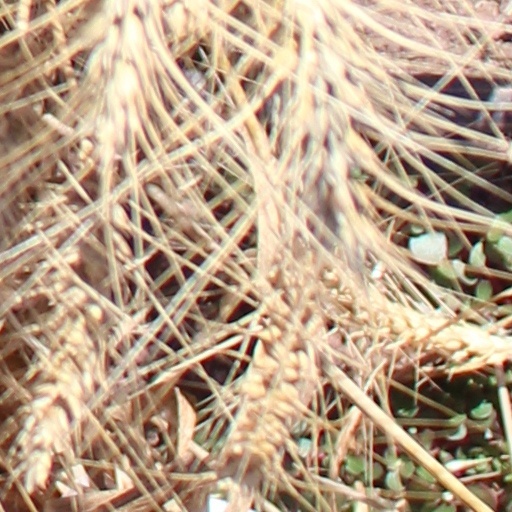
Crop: wheat